Malmö

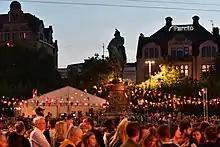
Stortorget during Malmöfestivalen 2018.

Malmö has hosted the Eurovision Song Contest three times, in , and . It is the only non-capital city to do so.